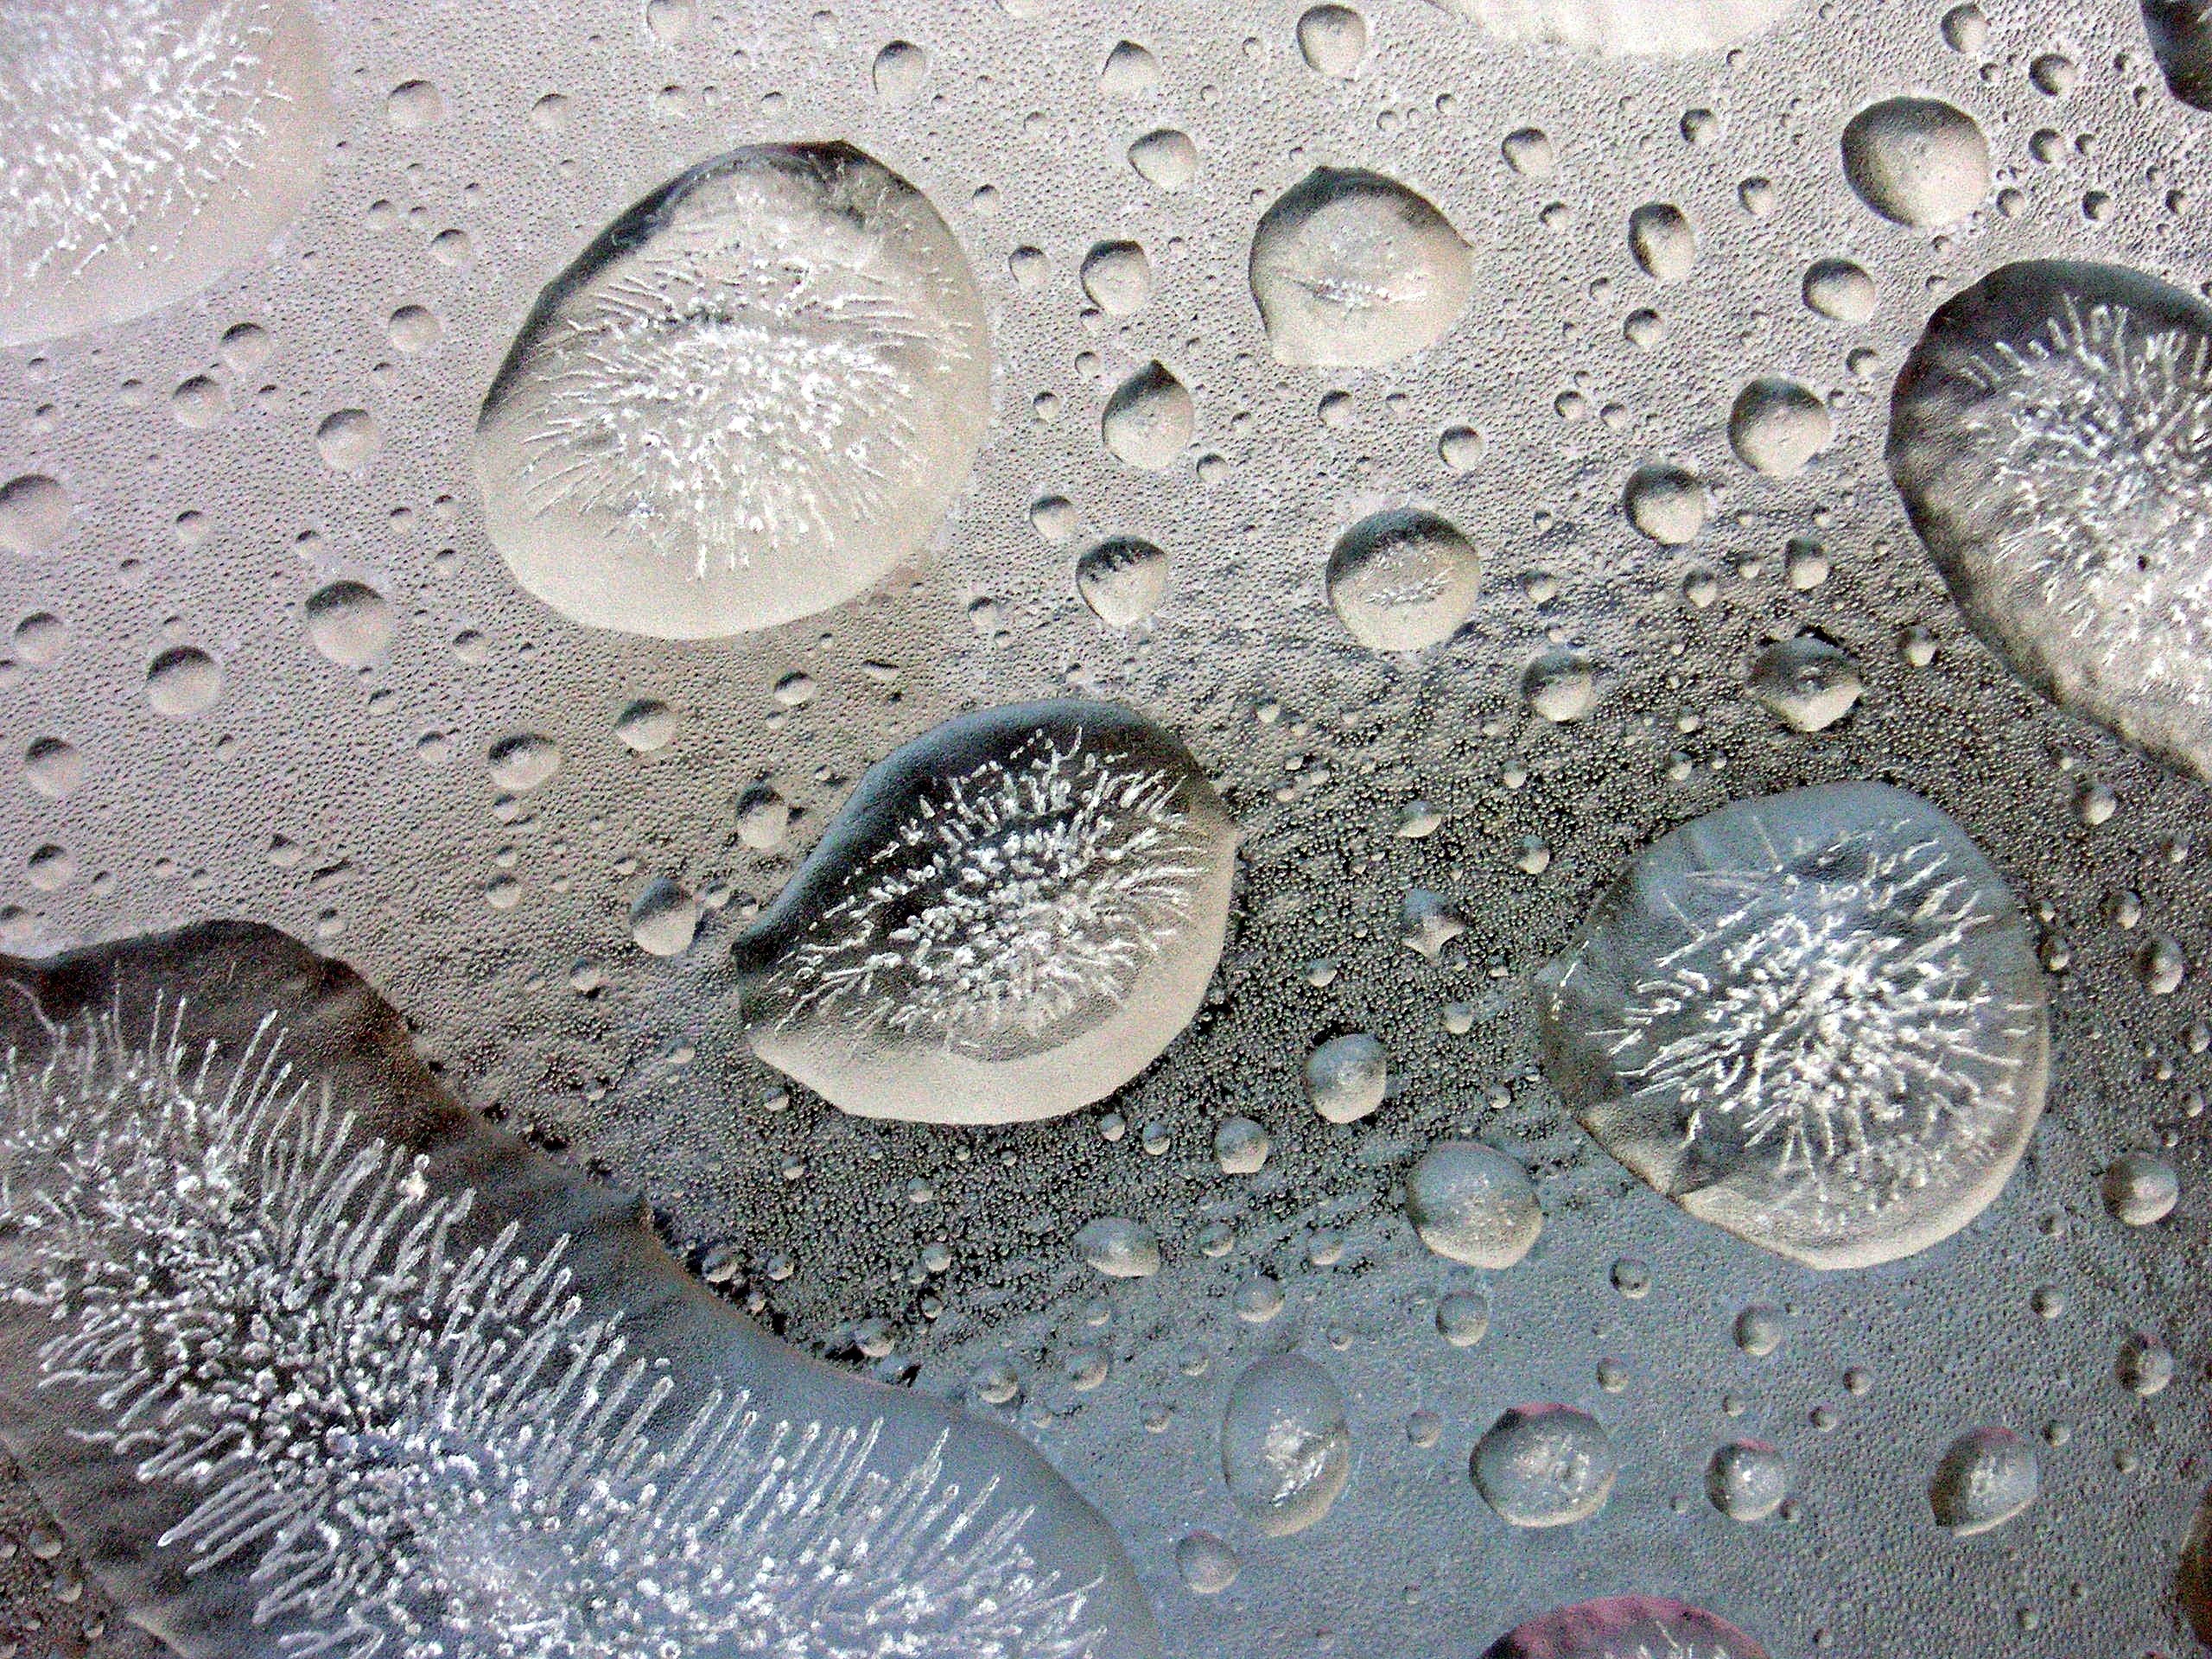
water, cold, winter, leaf, frost, ice, freeze, frozen, close up, patterns, freezing, macro photography, ice bubbles, freezes